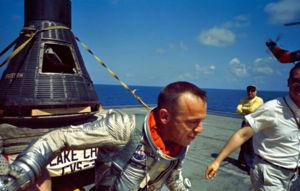
Mercury-Redstone 3 est la première mission spatiale habitée des États-Unis, lancée dans le cadre du programme Mercury le 5 mai 1961 à l'aide d'un lanceur Redstone, à partir du complexe de lancement 5 à la base de lancement de Cap Canaveral, en Floride. L'astronaute Alan B. Shepard réalise à bord de sa capsule spatiale Mercury baptisé Freedom 7 un vol suborbital d'une durée de quinze minutes, atteignant l'altitude de 187,42 km.
Créés peu après l'invention de l'aviation militaire pendant la Première Guerre mondiale, les porte-avions ont d'abord été considérés comme des bâtiments auxiliaires et n'ont joué un rôle majeur dans la guerre navale qu'à partir de la Seconde Guerre mondiale. Il a fallu l'attaque de Pearl Harbor de décembre 1941 pour démontrer la supériorité de l'aviation embarquée sur la grosse artillerie des navires de ligne, grâce à sa portée incomparablement plus grande pour une force de frappe équivalente. La bataille de la mer de Corail, en mai 1942, est le premier affrontement uniquement aéronaval de l'histoire, dans lequel les forces navales japonaises et américaines s'affrontèrent par avions interposés sans jamais être à portée de canon. En 1944-45, les plus grands cuirassés japonais jamais construits coulent sous les attaques de l'aviation embarquée américaine.